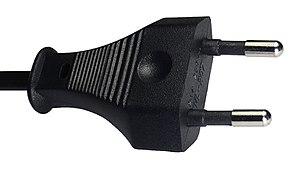
L’Europlug ou fiche CEE 7/16 est une prise électrique plate à deux pôles pour l'usage domestique du courant alternatif conçue pour des tensions jusqu'à 250 V et des courants jusqu'à 2,5 A. Elle est définie par la norme EN 50075:1990. Cette fiche est généralement moulée au bout d'un cordon électrique. Elle convient aux appareils de classe II.
Le système SEV 1011 constitue la norme de prises électriques de la Suisse et du Liechtenstein. Au niveau international, on parle également de prises de type J pour les prises de types 12 et 13.